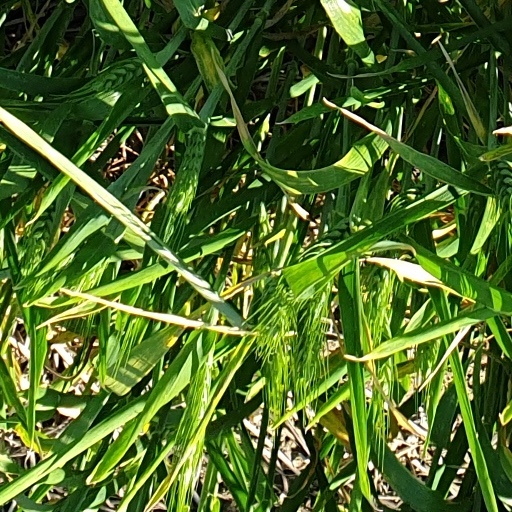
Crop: wheat